Maharishi International University

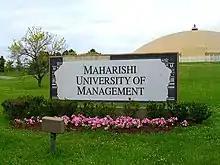
Golden dome for the group practice of the TM and TM-Sidhi programs

In 1975, the freshman and sophomore years consisted of interdisciplinary studies, and were organized in a modular format, with each course lasting a few weeks or months. All students, regardless of their previous education, were required to attend 24 interdisciplinary courses, some of which consisted of pre-recorded video tapes of "resident faculty" who were not on campus, while graduate students and teaching assistants played the video tapes and conducted discussions. Nobel Prize winner Melvin Calvin said that, even though he participated in a symposium on SCI, the use of his name in the MIU catalogue was "perilously close to false advertising". John Lewis, a professor at Massachusetts Institute of Technology (MIT) who created video-taped lectures for MIU, was supportive, saying that TM "unblocks the student's pathways to education". During this period, an open admissions policy was instituted, and transfer students were welcomed regardless of their academic history. In 1976, the accreditation evaluation team from the North Central Association of Colleges and Secondary Schools said the 19 senior and 20 assistant faculty were "creative in their vision for higher education and eminently qualified", and the university was granted "candidate for accreditation" status. At that time, faculty and administrators were paid "approximately the same base salary of $275 per month", with additional compensation "on a sliding scale for those with spouses and children", plus free housing in university dormitories. On campus, drugs and alcohol were "shunned" and a "strong sense of community" was said to pervade the institution.